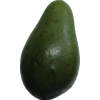
Label: green_avocado